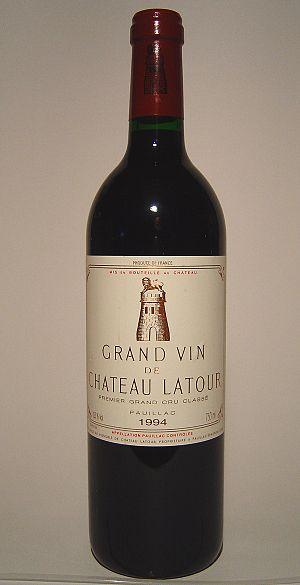
Le Tour de Gaule d’Astérix est le cinquième album de bande dessinée de la série de René Goscinny et Albert Uderzo Astérix, prépublié dans Pilote du nᵒ 172 au nᵒ 213 et publié en album en 1965. Cet album, tiré originellement à 60 000 exemplaires, raconte l’histoire d’Astérix et Obélix qui font le tour de plusieurs villes de Gaule.
La cuisine occitane est une cuisine diversifiée qui a des traits caractéristiques de la cuisine méditerranéenne, mais se différencie des cuisines catalane et italienne. En raison de la taille de l'Occitanie et la grande variété de ses terroirs, allant des Pyrénées aux Alpes, de la côte méditerranéenne au Massif central qu'elle englobe majoritairement, c'est une cuisine très variée mais, au-delà de la traditionnelle partition entre l'usage de la graisse de canard au sud ouest et de l'huile d'olive au sud-est, il existe un certain nombre de traits communs à l'ensemble de ce territoire et l'opposant parfois nettement au reste de la France.
Le vignoble de Bordeaux est le vignoble regroupant toutes les vignes du département de la Gironde, dans le Sud-Ouest de la France.